Cry to Heaven

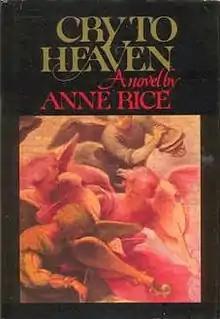
First edition cover

Cry to Heaven is a novel by American author Anne Rice published by Alfred A. Knopf in 1982. Taking place in eighteenth-century Italy, it follows the paths of two unlikely collaborators: a Venetian noble and a maestro castrato from Calabria, both trying to succeed in the world of the opera.